Maleficent

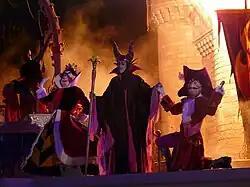
Maleficent along with Queen of Hearts (left) and Captain Hook (right) during "Mickey's Not-So-Scary Halloween Party".

Maleficent sometimes appears in Disney Parks as a meet-and-greet character. She also appears in attractions and live shows, commonly involved with other Disney Villains, like "Fantasmic!" (voiced by Linda Gary), "Mickey's Not-So-Scary Halloween Party", or "Dream Along with Mickey". At Disneyland Paris an animatronic version of Maleficent's dragon form La Tanière du Dragon is located in the lower-level dungeon underneath Le Château de la Belle au Bois Dormant (Sleeping Beauty Castle).